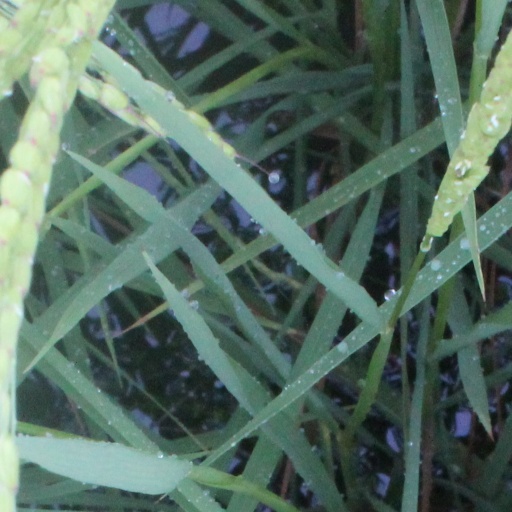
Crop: rice